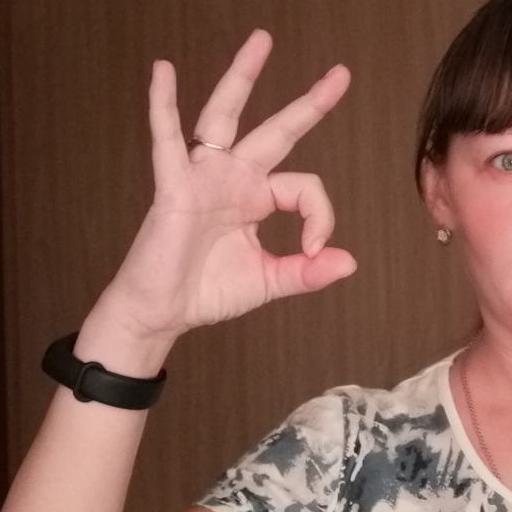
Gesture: ok